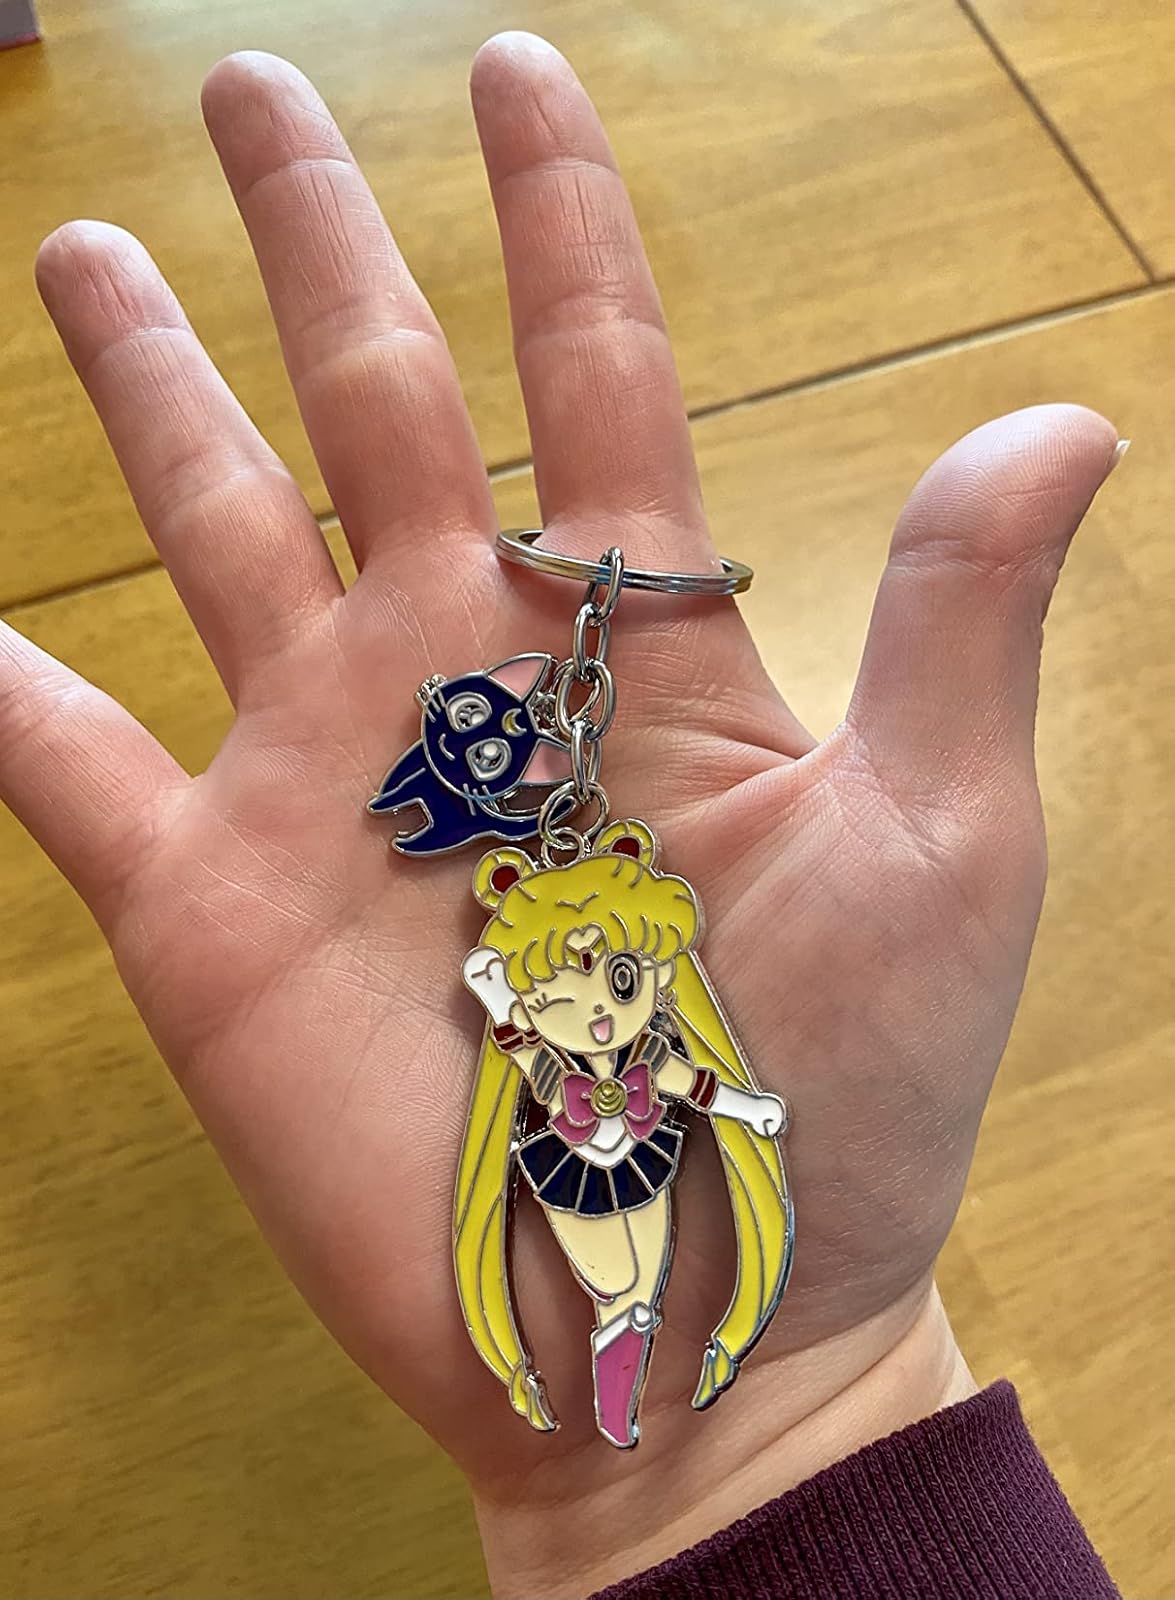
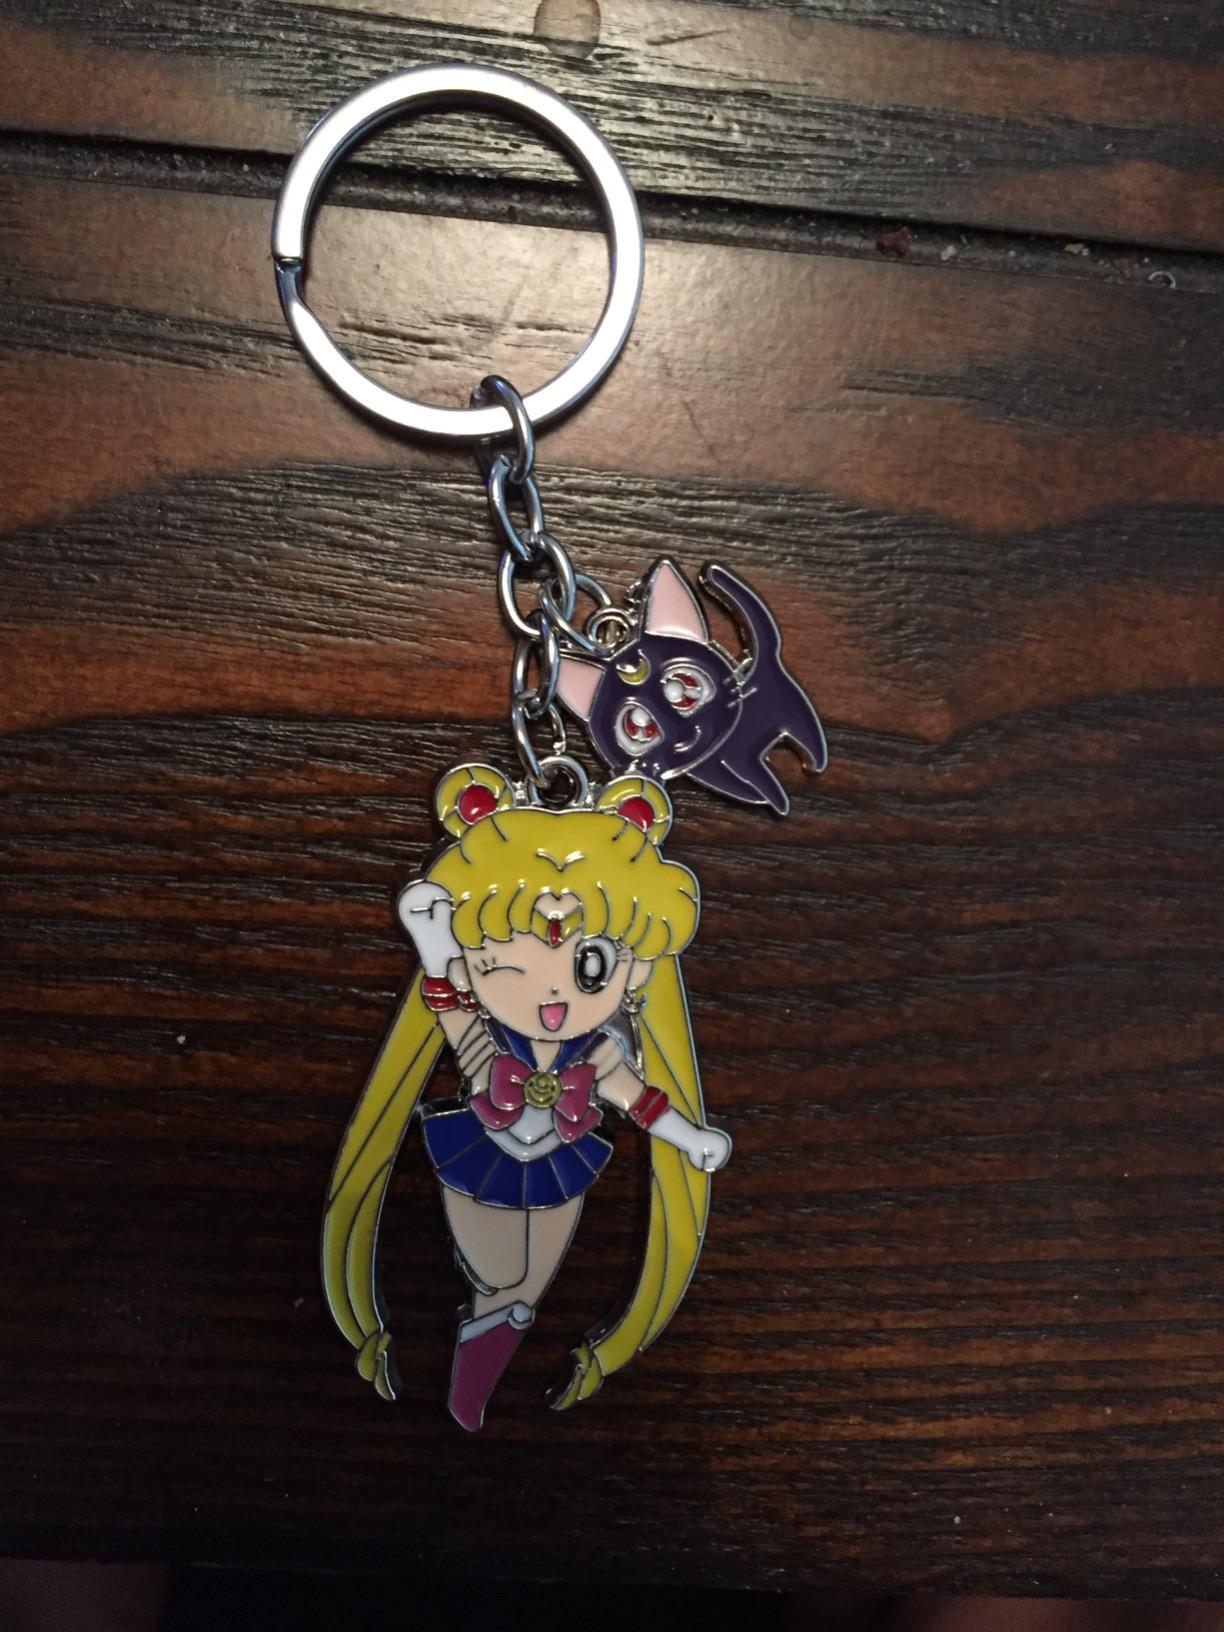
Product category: accessories_keychain
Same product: yes